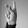
ASL letter: K